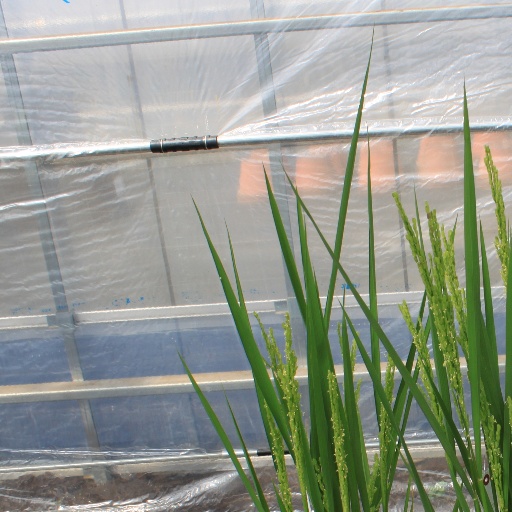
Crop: rice